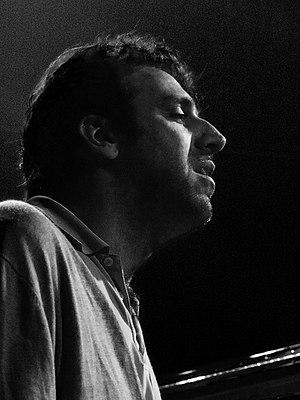
Jason Charles Beck, dit Chilly Gonzales ou simplement Gonzales, est un compositeur et musicien de jazz et musique actuelle canadien, né le 20 mars 1972 à Montréal.